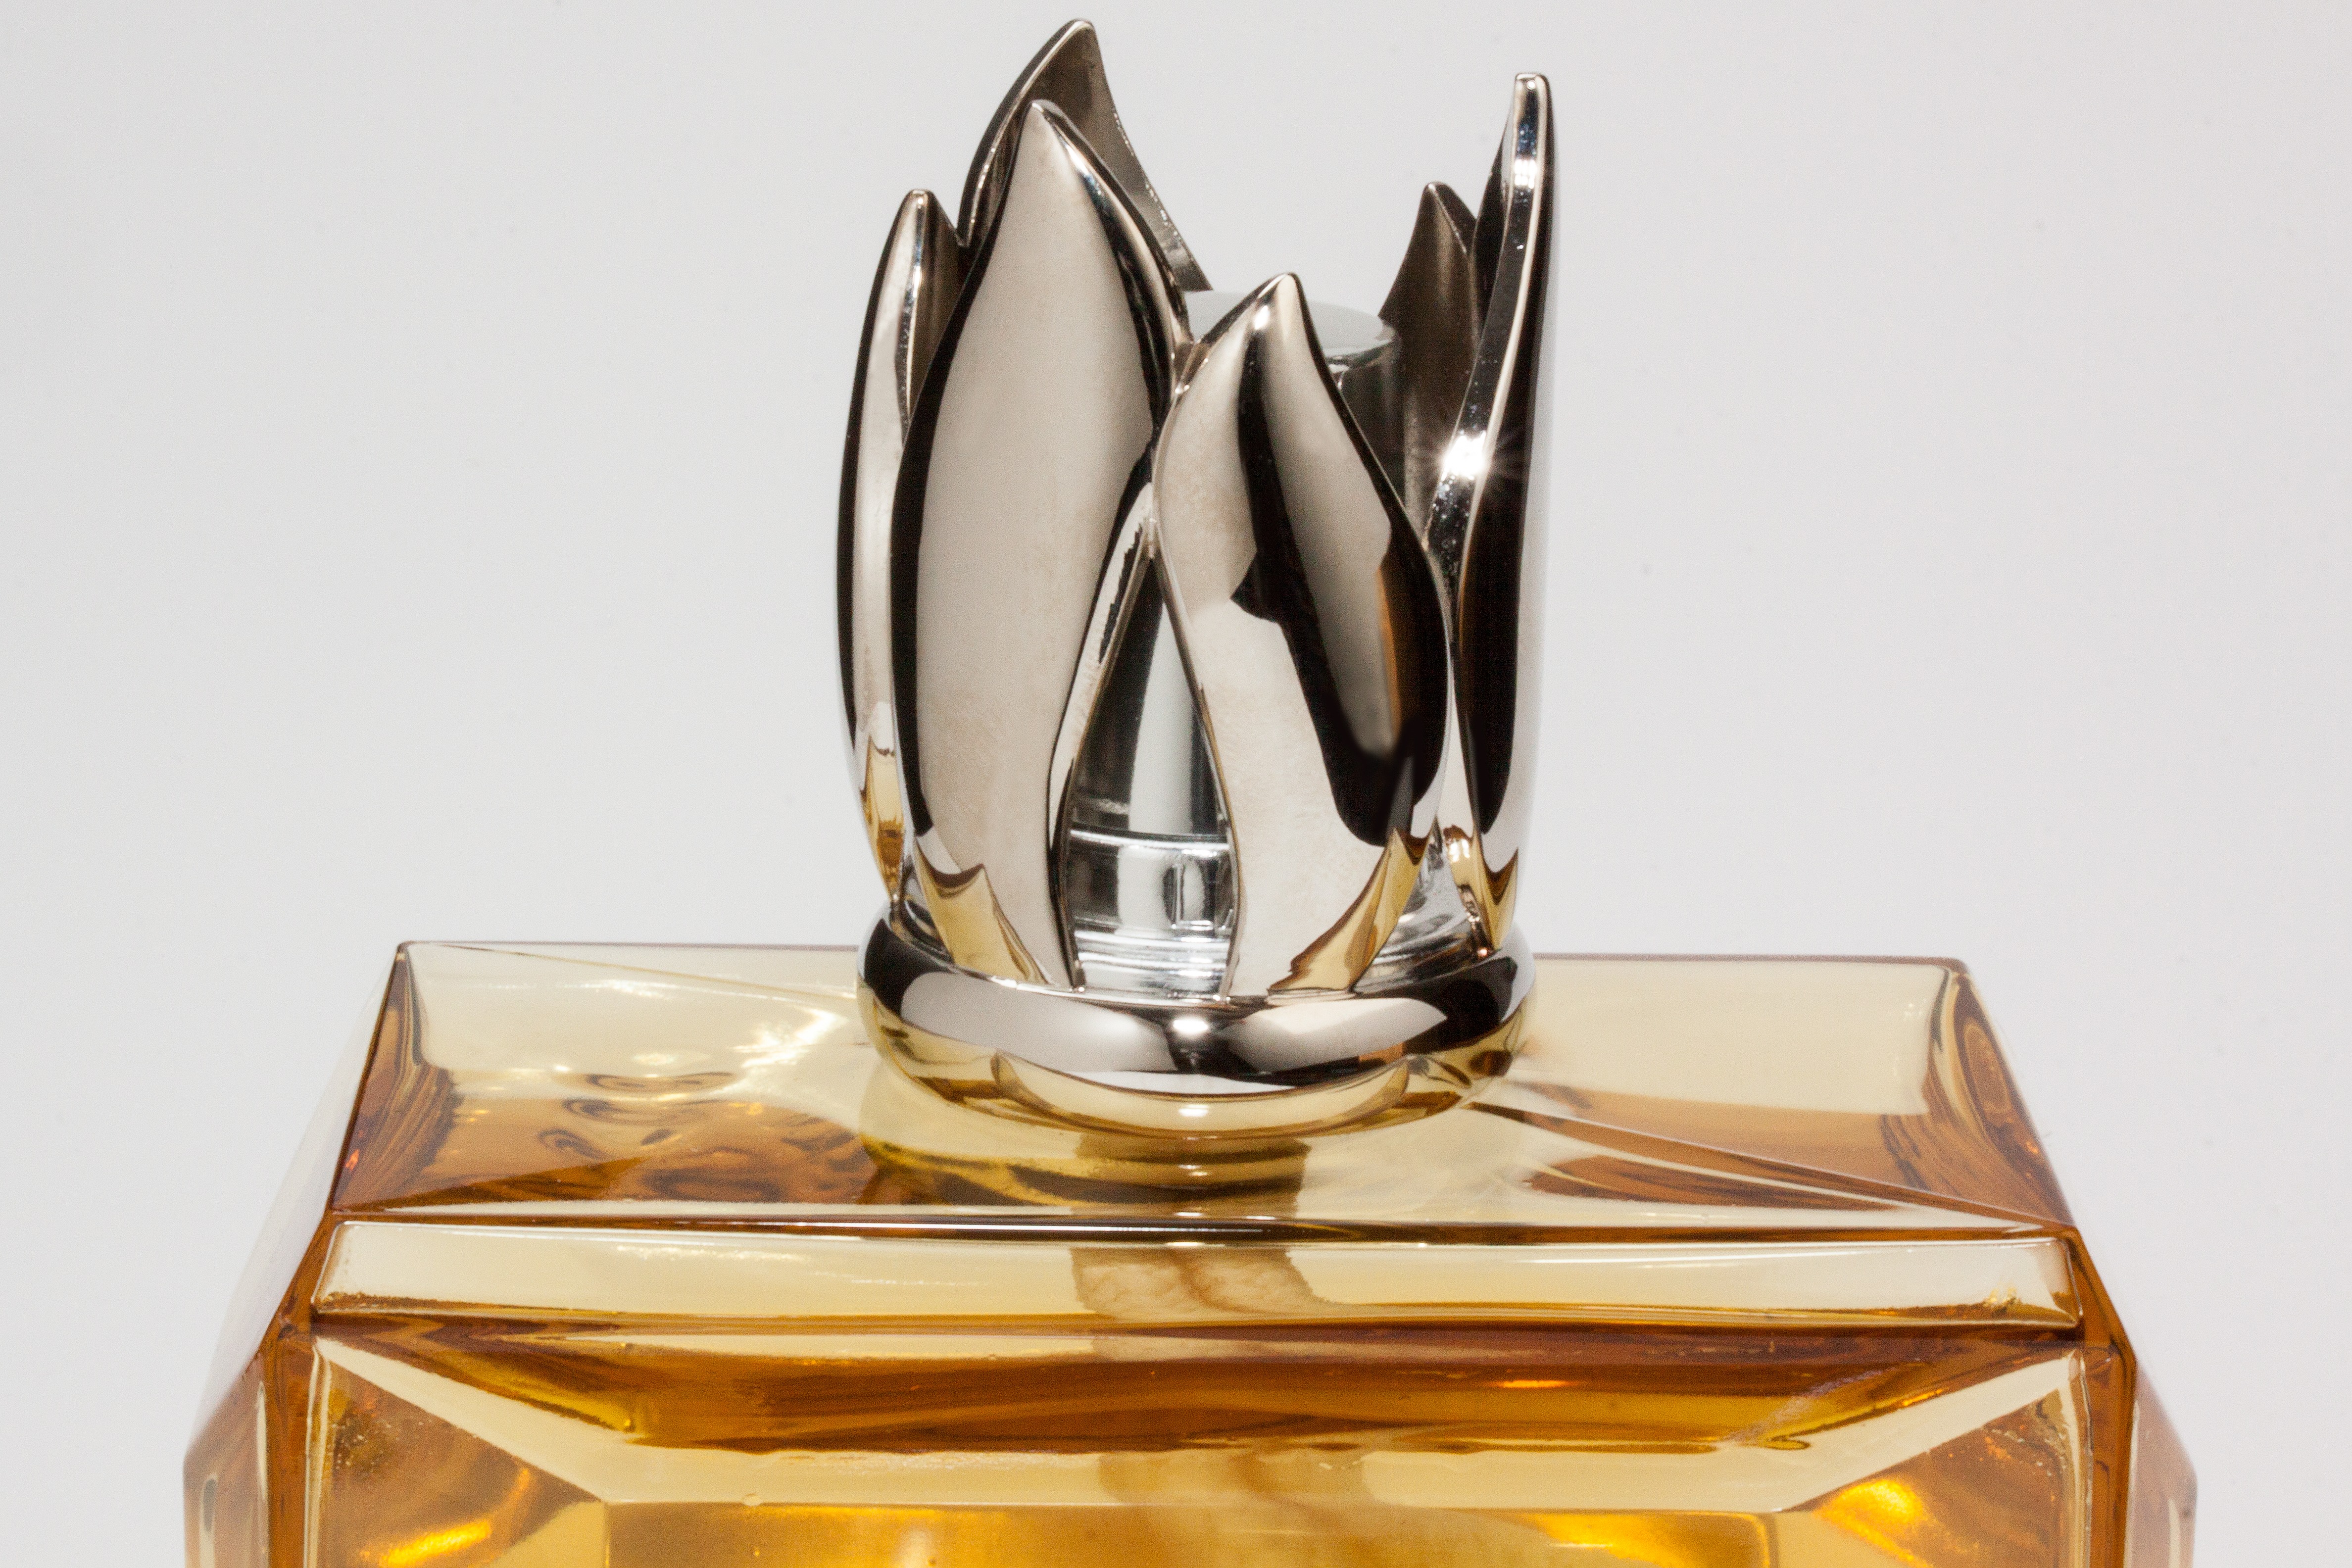
glass, metal, flame, bottle, lamp, lighting, wine bottle, jewellery, champagne, shiny, closure, trophy, perfume, noble, stylized, bottle closure, room fragrance, flacon, air improvement, flame cap